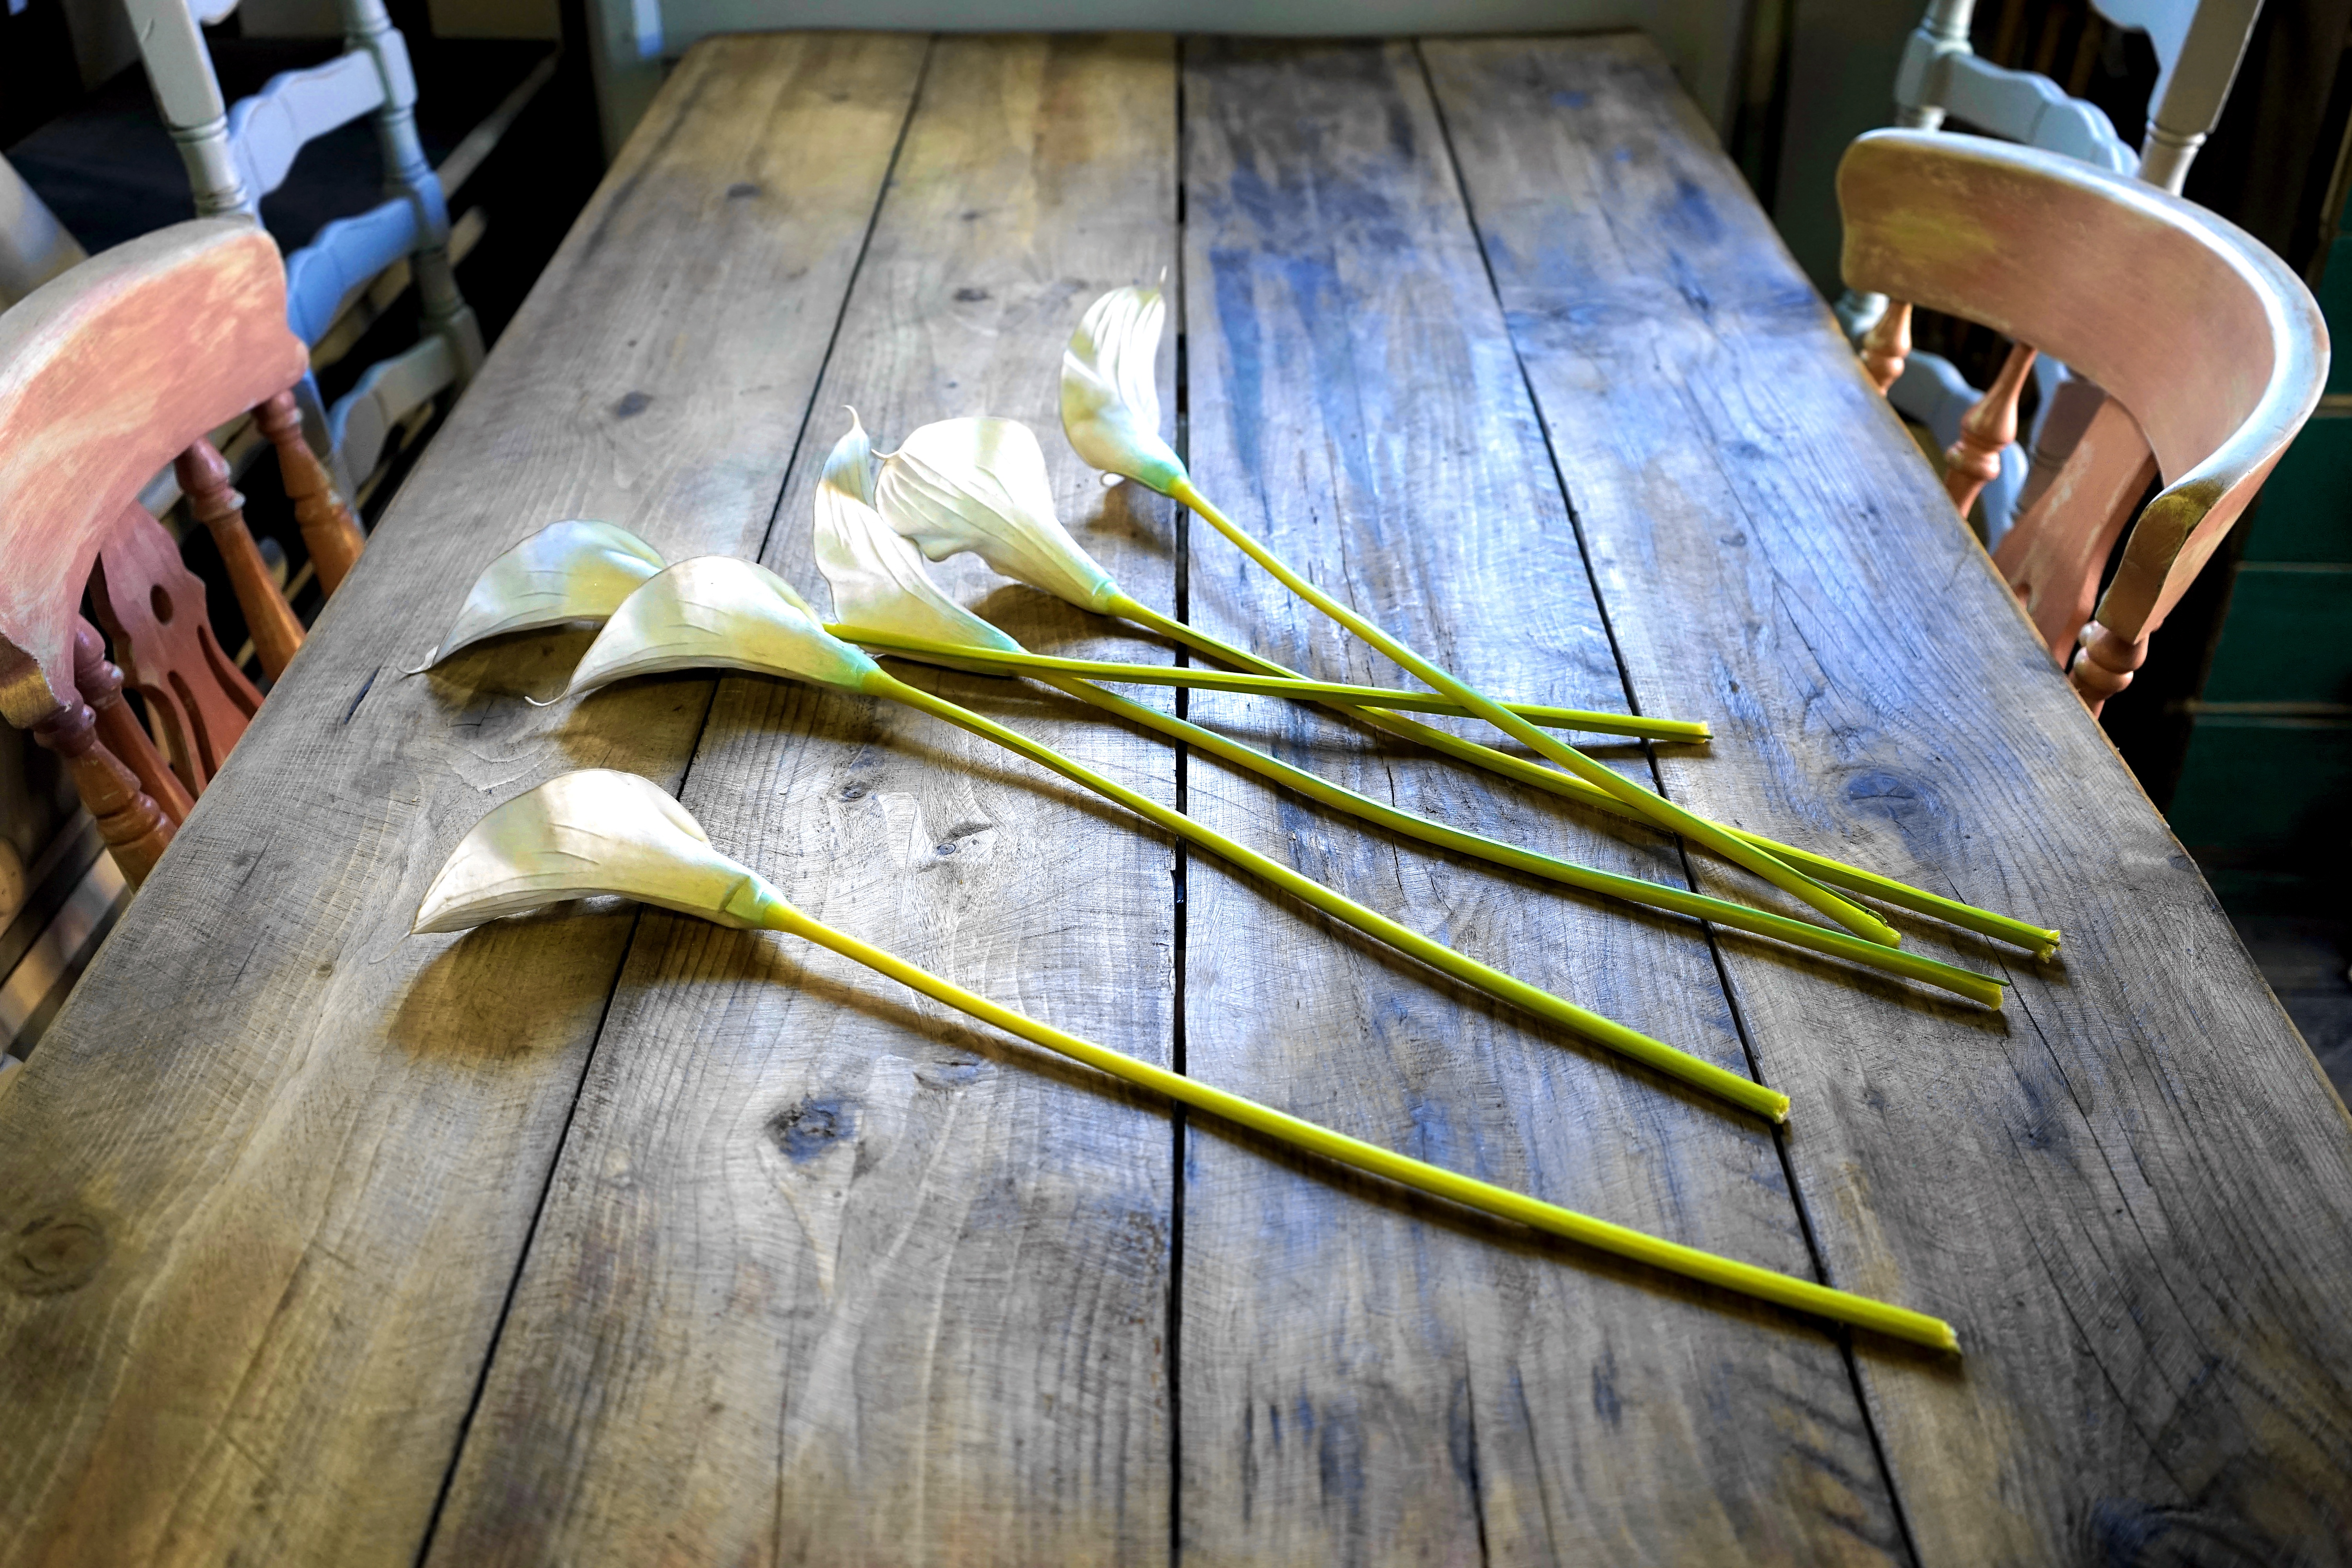
table, blossom, wing, light, wood, white, chair, floor, interior, surfboard, room, flora, flowers, art, carving, flooring, man made object, surfing equipment and supplies